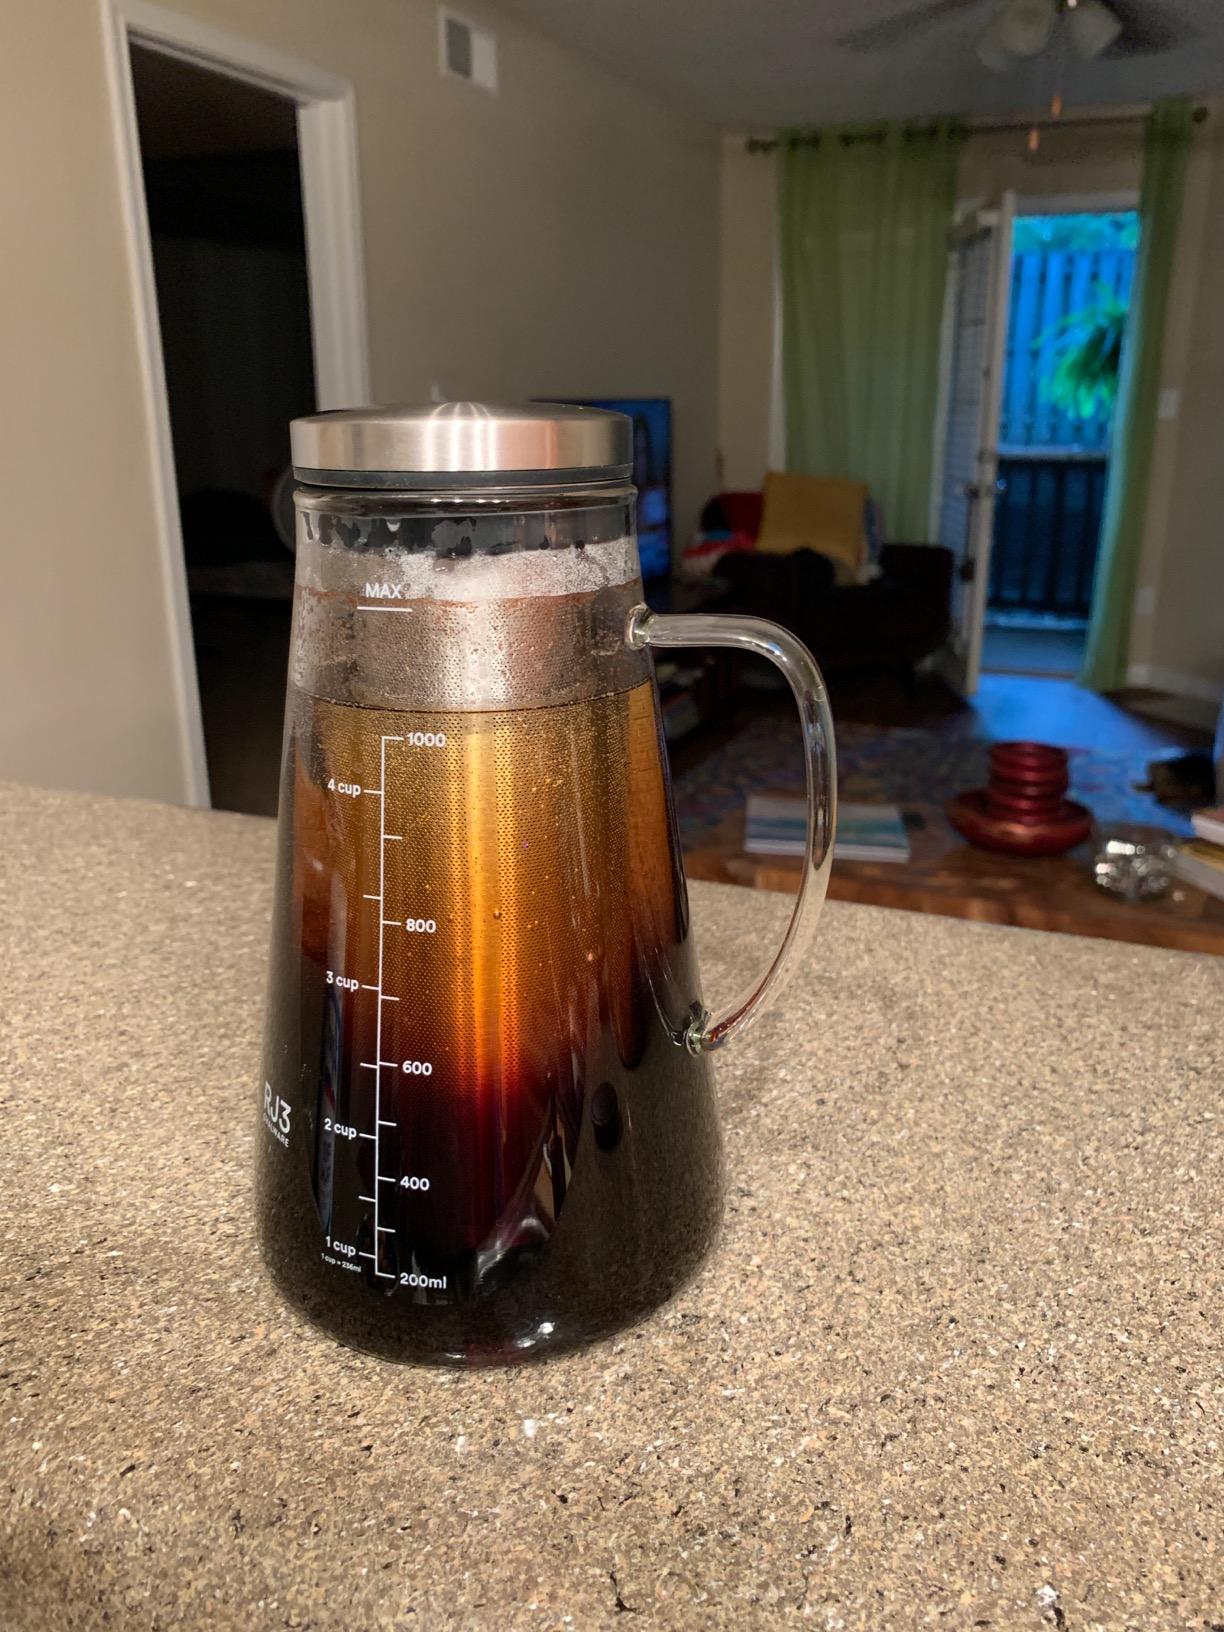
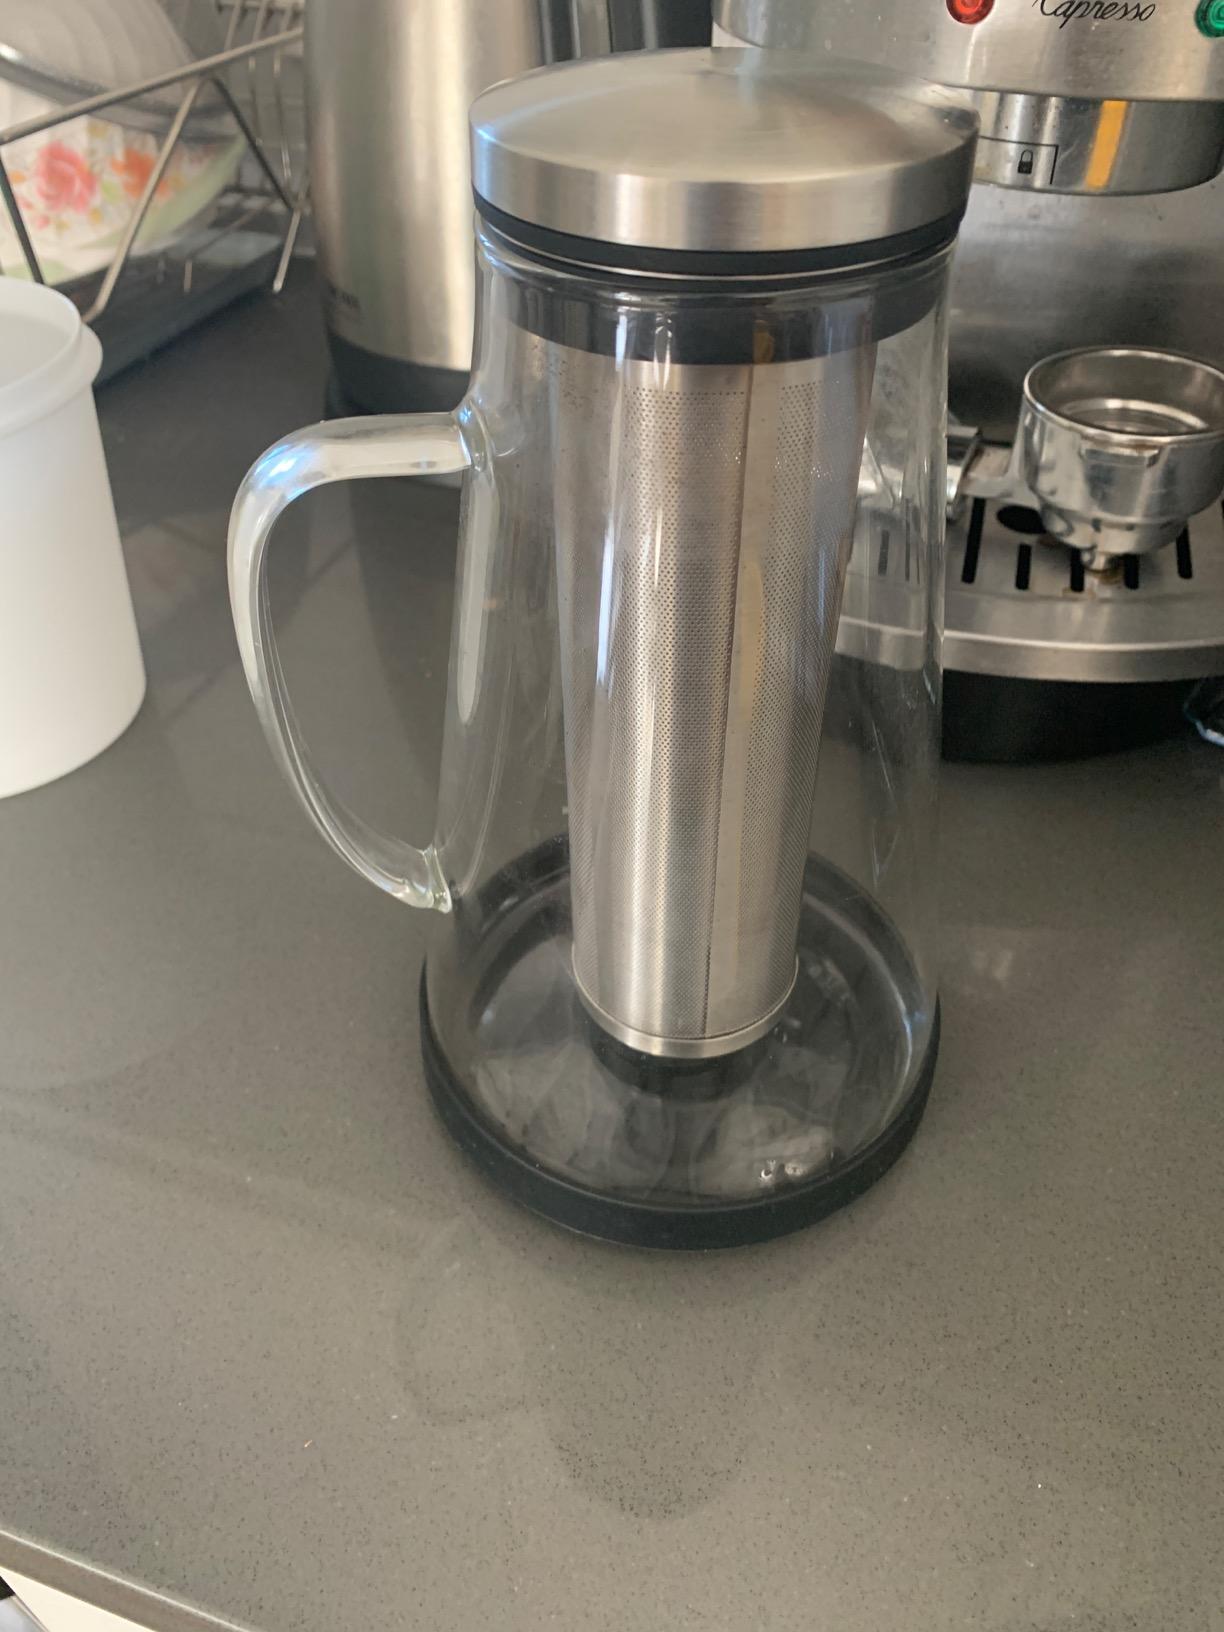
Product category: items_tea
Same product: yes